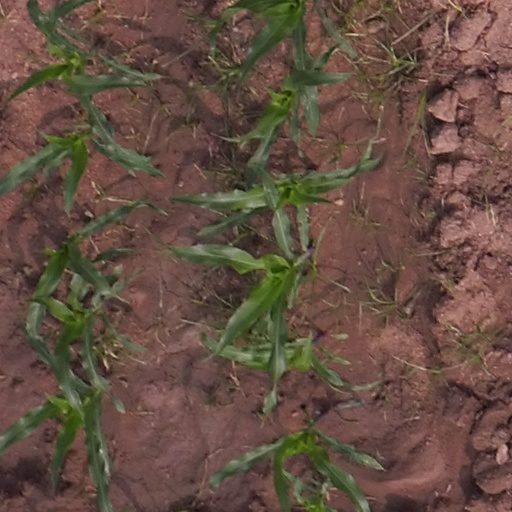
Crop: maize; corn